Greenspoint, Houston

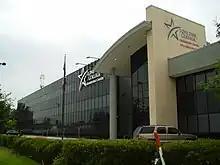
<a href="https%3A//www.lonestar.edu/houstonnorth">Lone Star College-Houston North

Lone Star College-Houston North (part of the Lone Star College System), is located along Beltway 8; it is on the south side of Beltway 8 while Greenspoint Mall is on the north side. The center was previously the administrative headquarters of the Lone Star College system, before it moved to The Woodlands. Lone Star College-North Harris also serves much of the area.